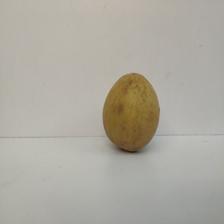
Size: Large